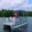
Label: ship